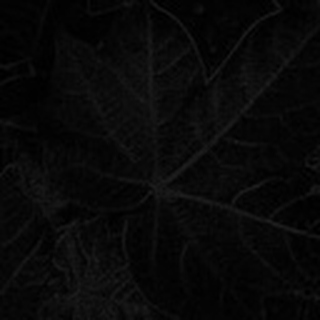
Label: healthy_cotton